Drogheda

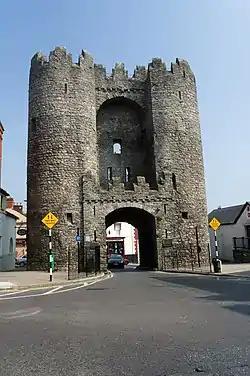
St. Laurence's Gate

Despite local tradition linking Millmount to Amergin Glúingel, in his 1978 study of the history and archaeology of the town, John Bradley stated that "neither the documentary nor the archaeological evidence indicates that there was any settlement at the town prior to the coming of the Normans". The results of a number of often large-scale excavations carried out within the area of the medieval town appear to confirm this statement.